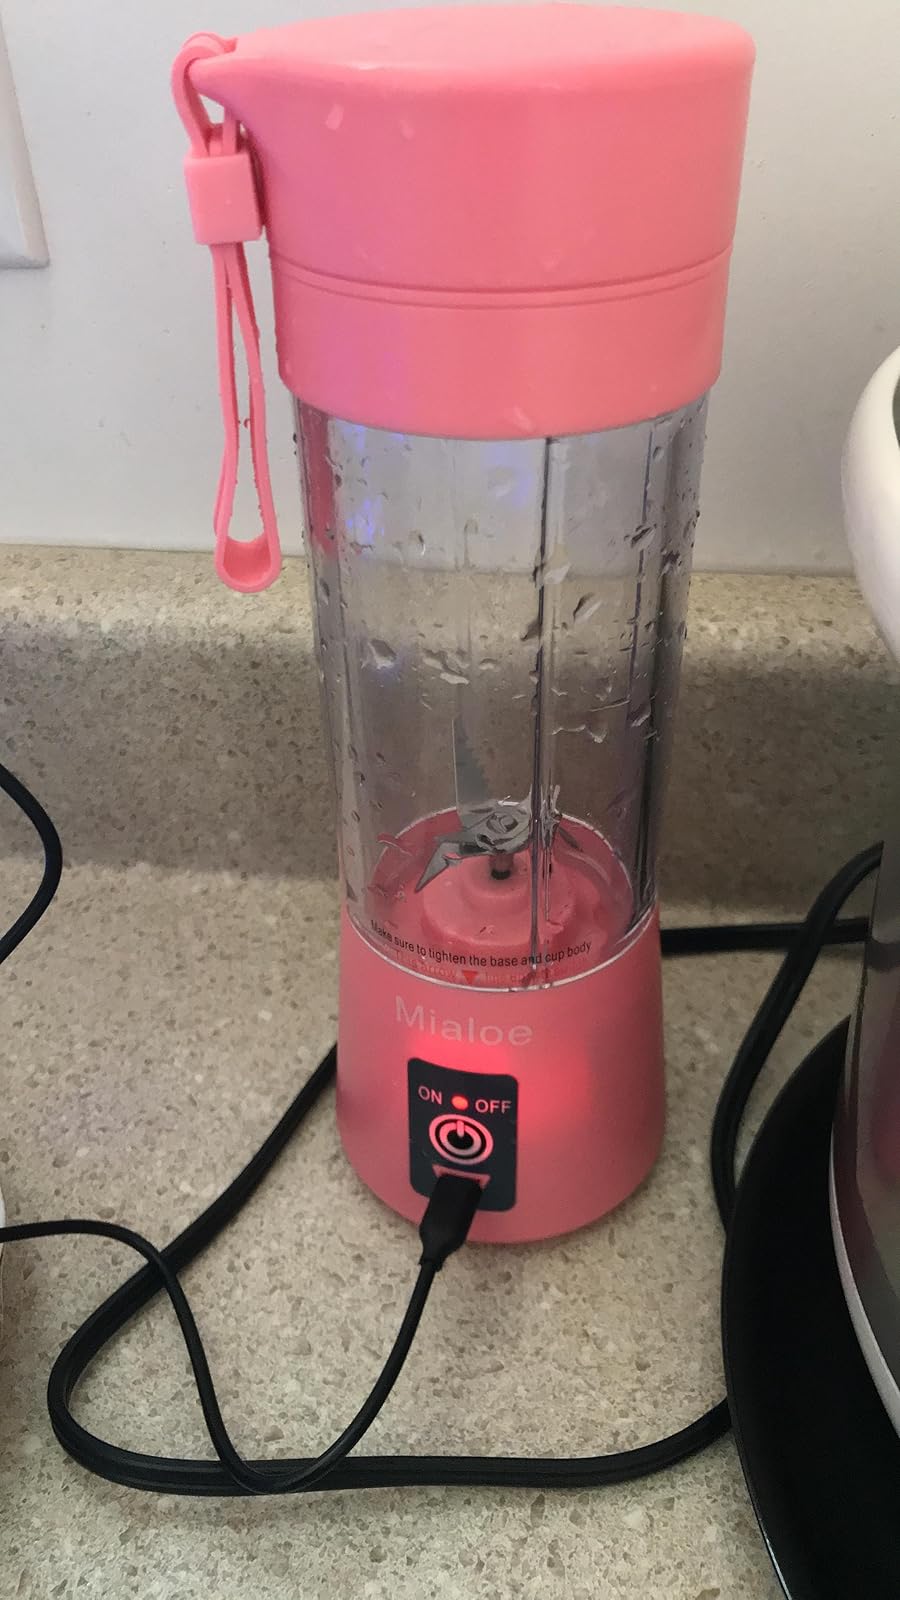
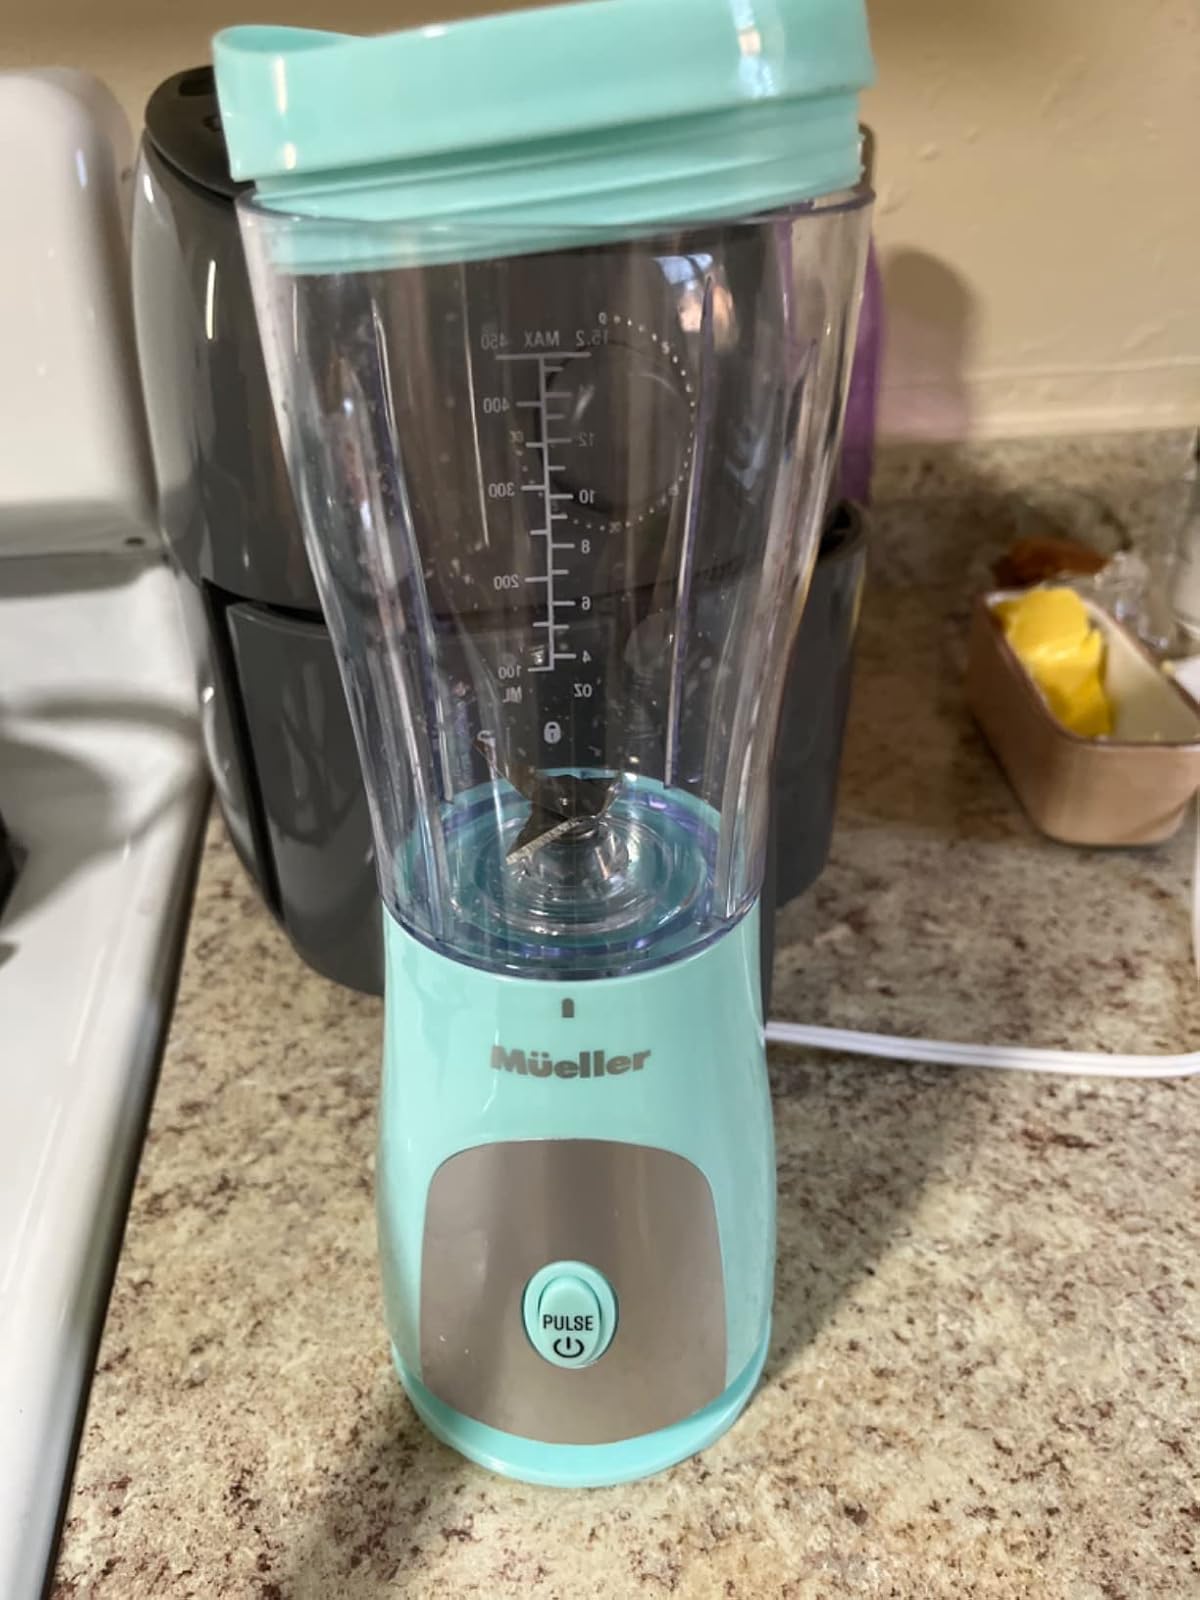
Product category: items_blender
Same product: no